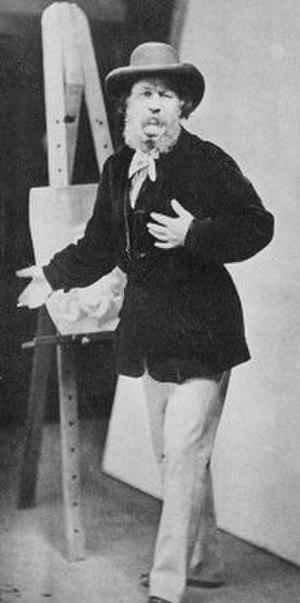
Oscar Gustave Rejlander est un photographe britannique d'origine suédoise.